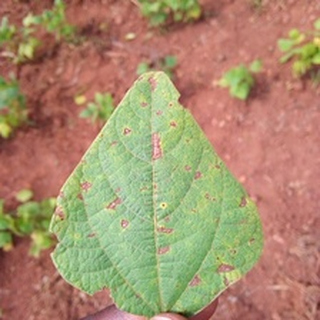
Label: bean_angular_leaf_spot